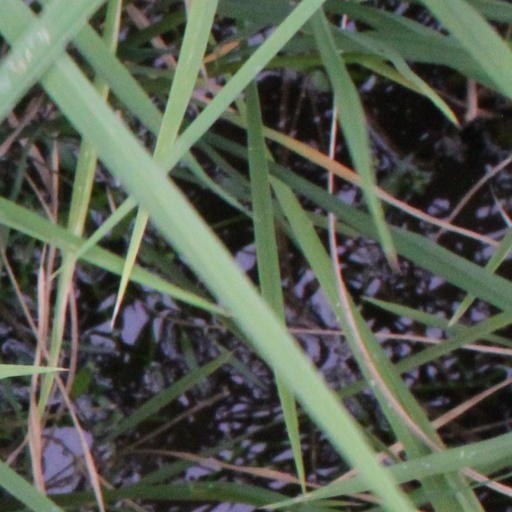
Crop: rice